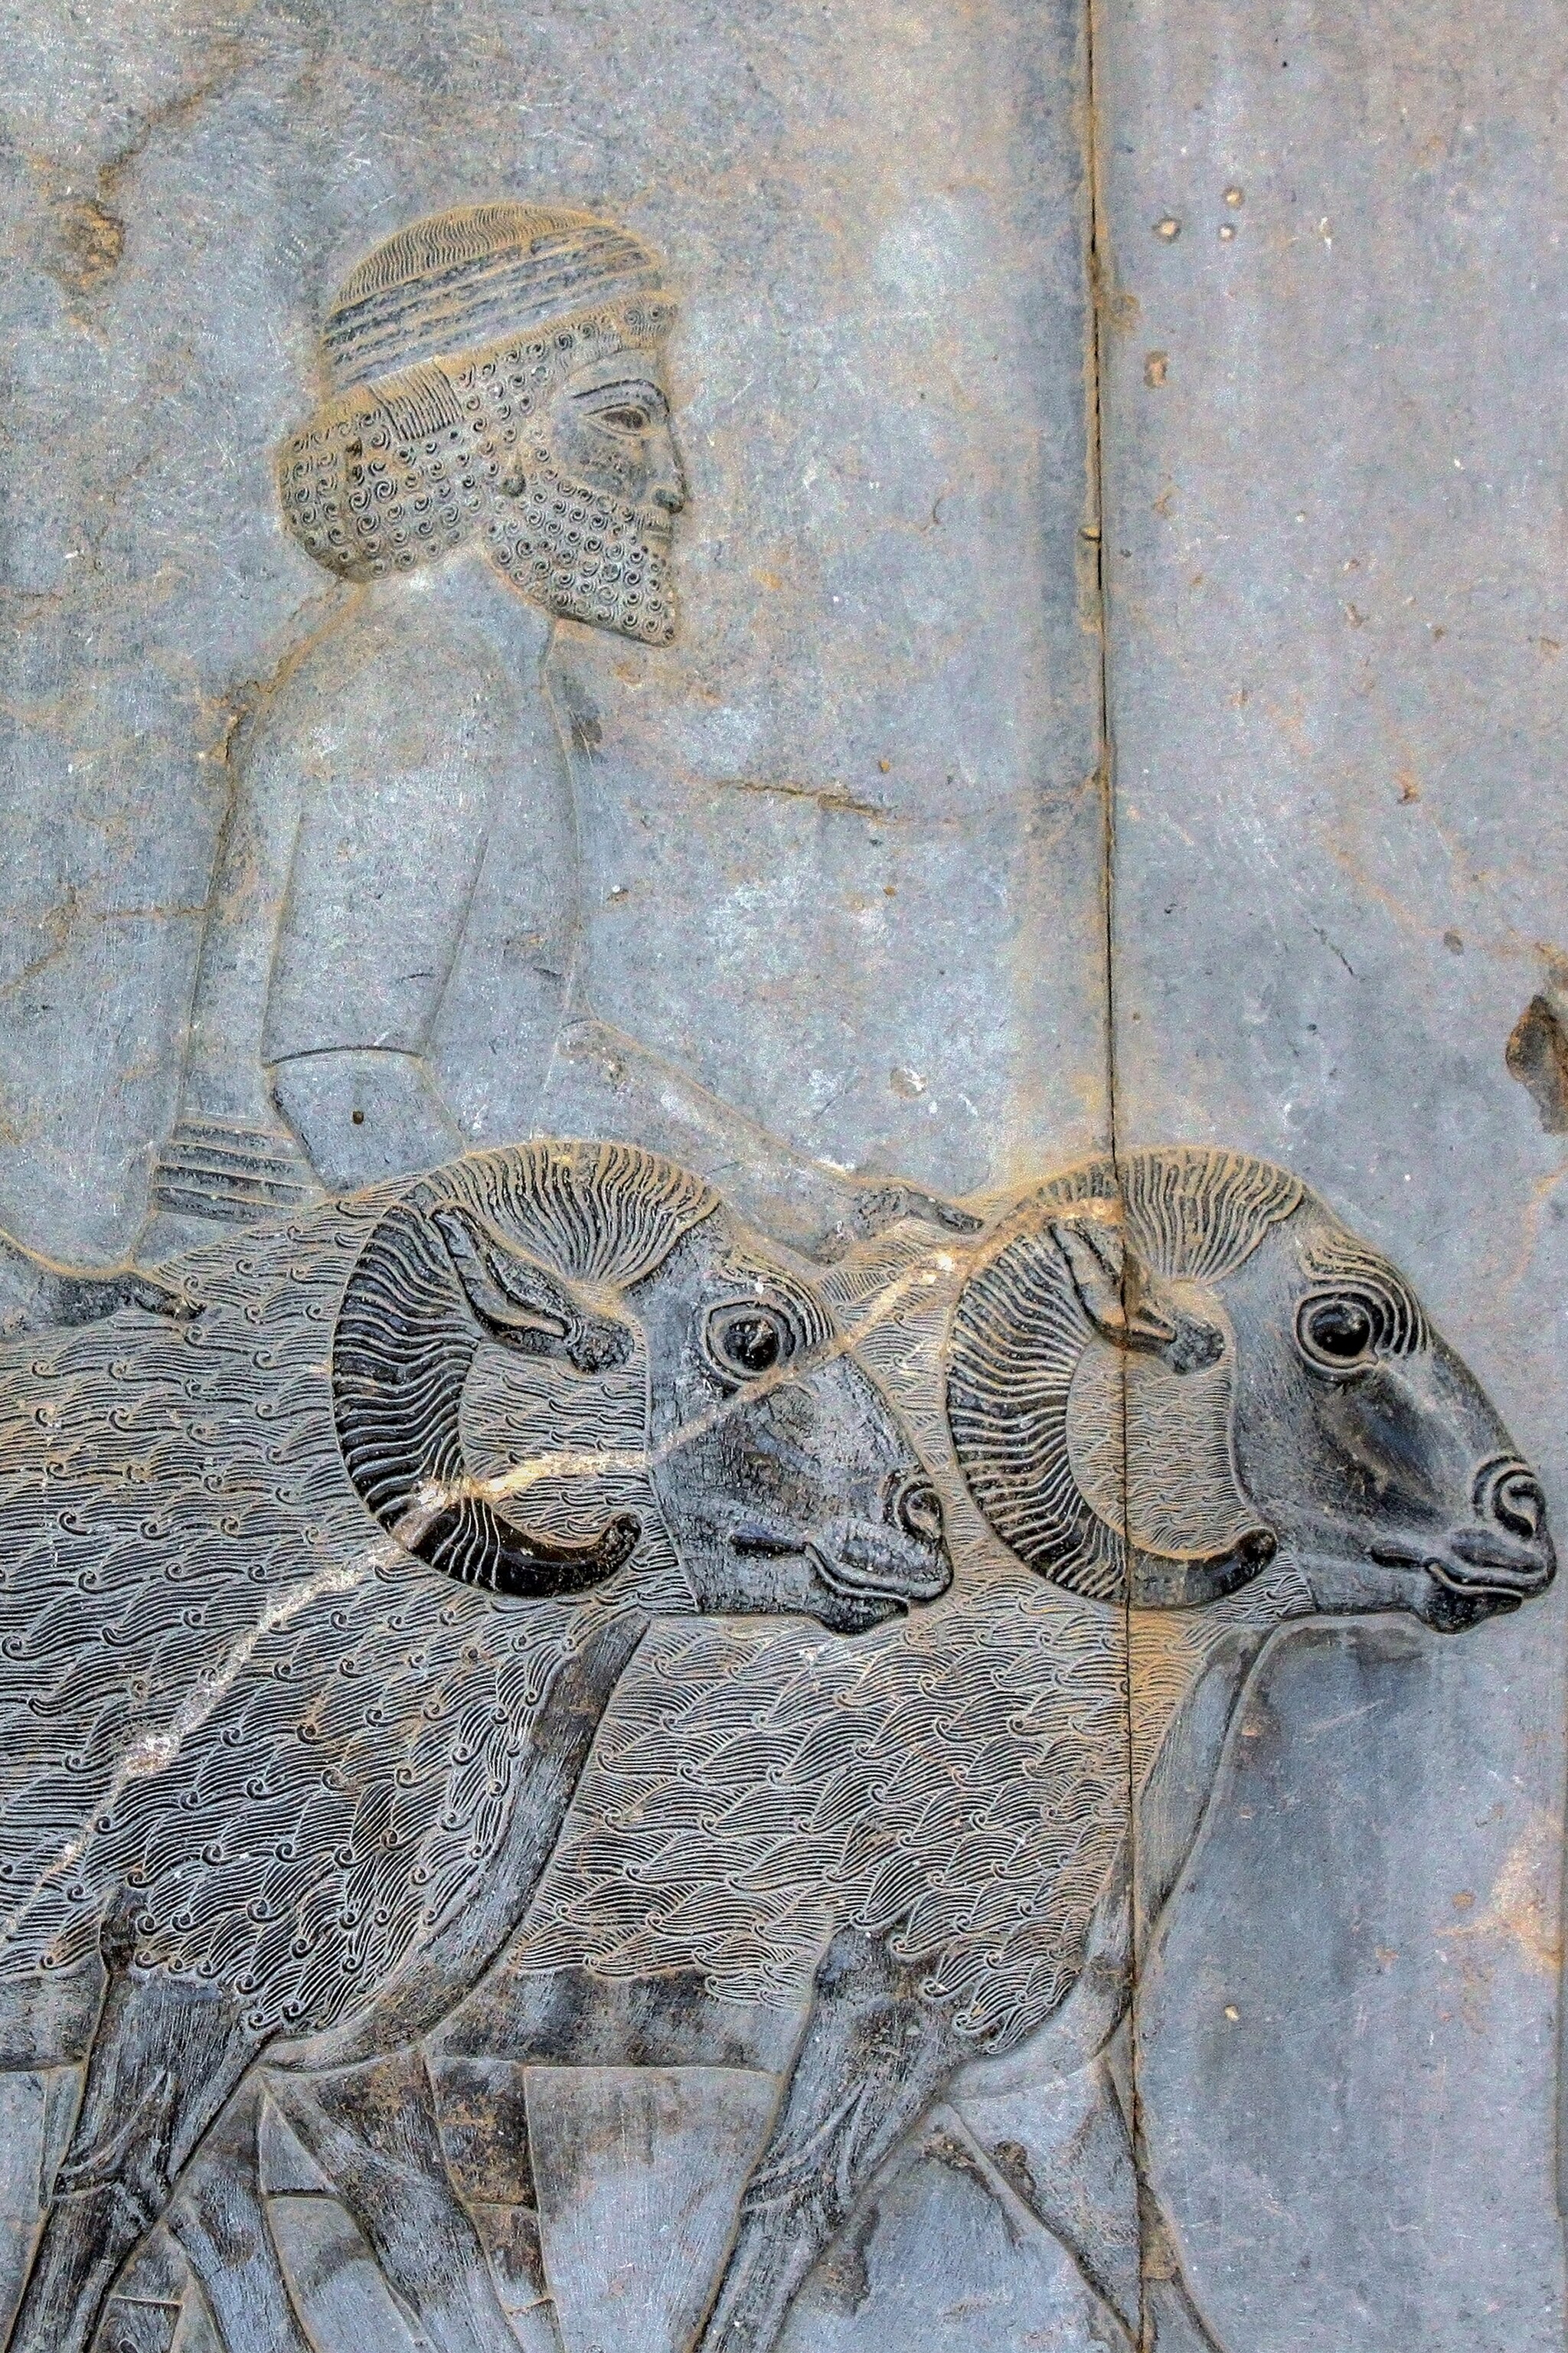
Title: حکاکی های دوهزار ساله تخت جمشید
Description: Persepolis Parseh also known as Takht-e-Jamshid (Persian: تخت جمشید, literally meaning "the throne of Jamshid"), was the ceremonial capital of the Achaemenid Empire
Date: 2009-07-14 04:01:57
Categories: Self-published work, Extracted images, 2009 in Persepolis, Photographs by Mostafa Meraji, Assyrian delegation, Apadana